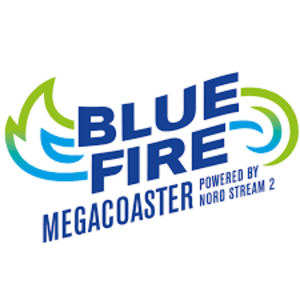
Logo 2020 de Blue Fire
Blue Fire est un parcours de montagnes russes lancées en métal situé à Europa Park et ouvert depuis le 4 avril 2009. Elle se situe dans le quartier islandais du parc. Il s'agit de la première attraction du parc à posséder des inversions.